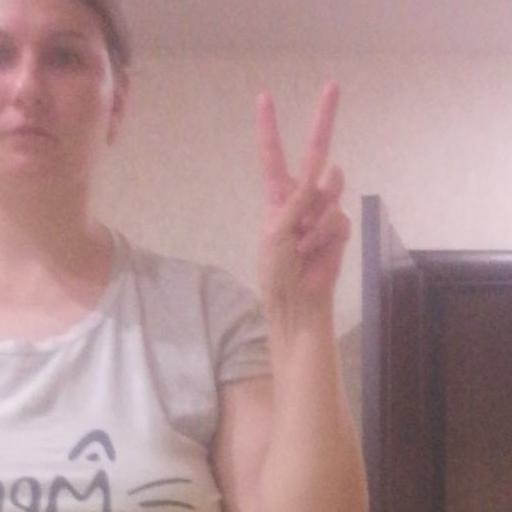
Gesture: peace